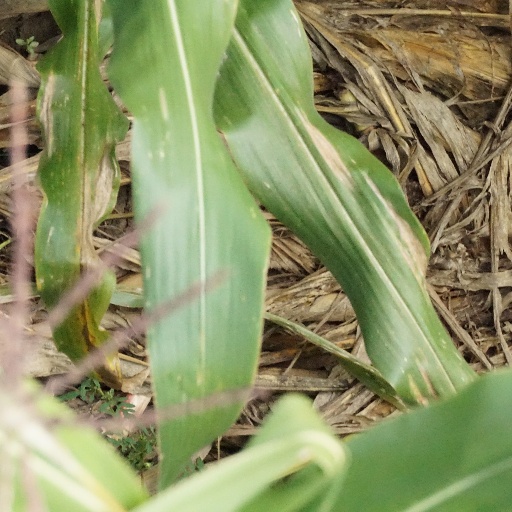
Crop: maize; corn